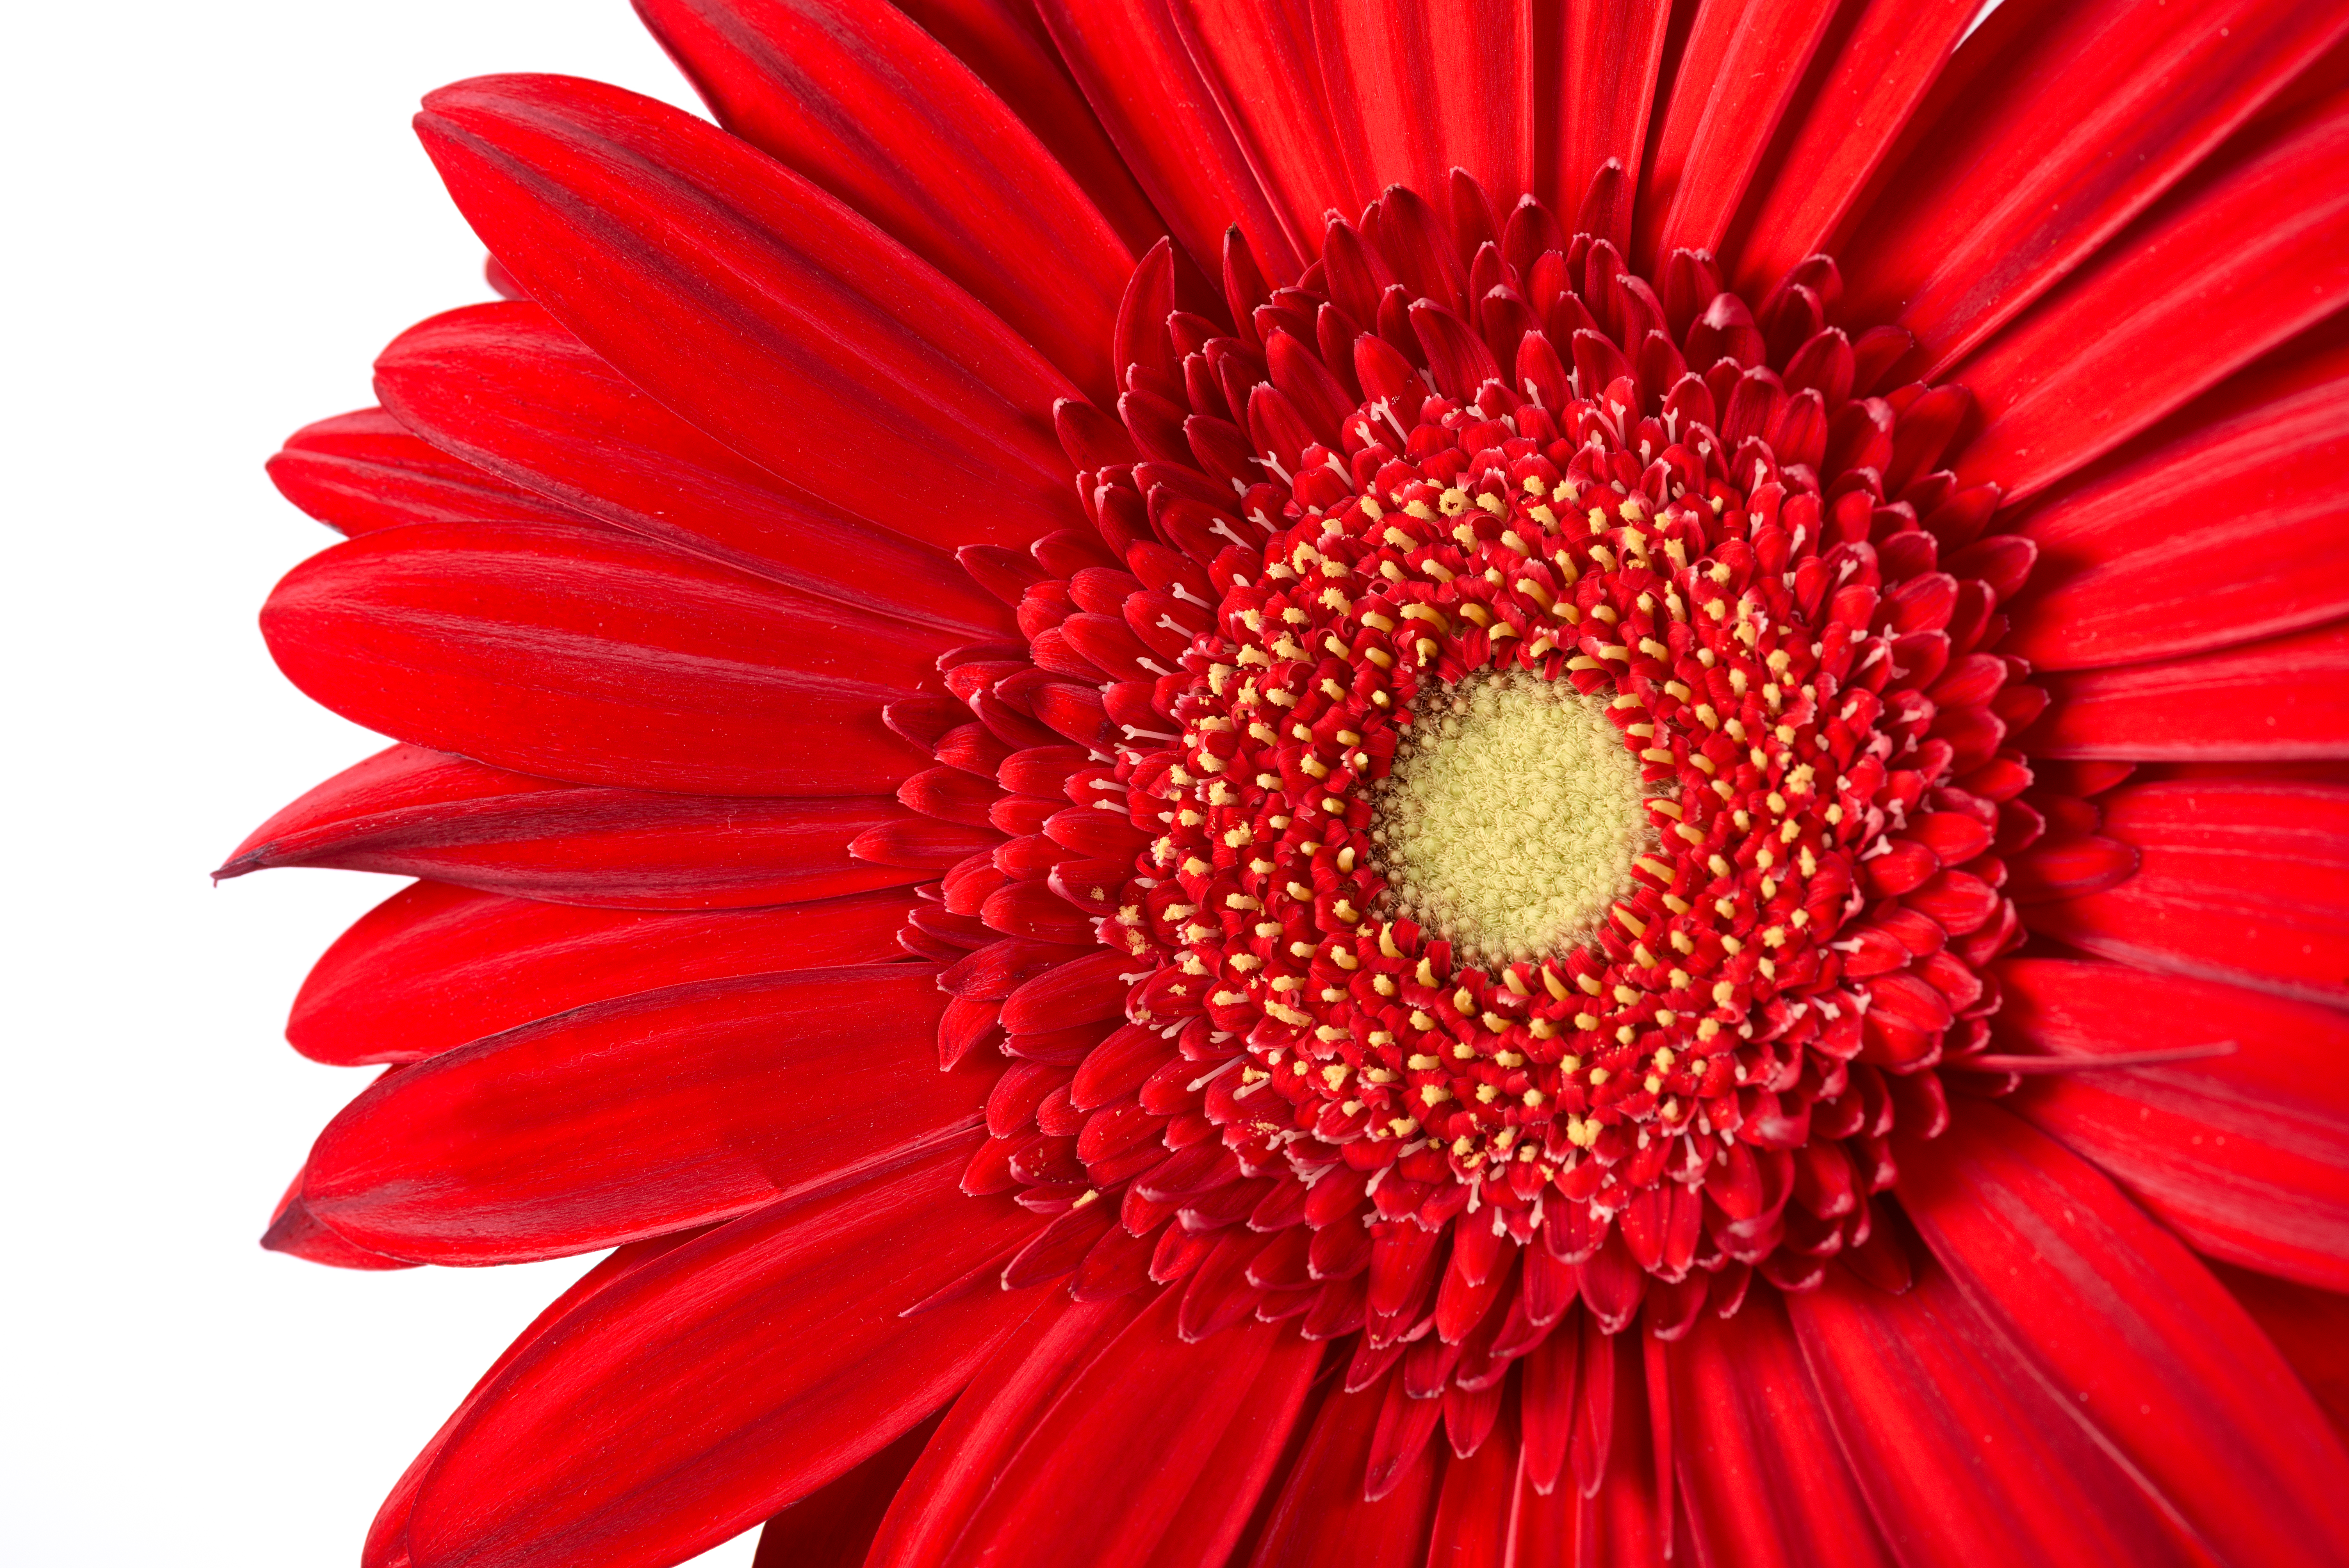
plant, white, flower, petal, daisy, red, macro, nikon, close up, publicdomain, background, petals, 105mm, d750, gerbera, macro photography, flowering plant, daisy family, city car, plant stem, land plant